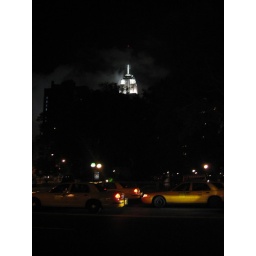
The Empire State Building lighting up the clouds around it. I took this shot walking to the subway after The Haven.